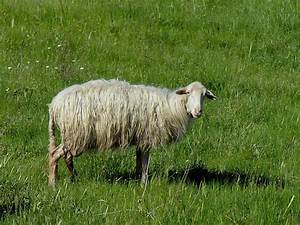
Label: pecora